Franz Xaver Riepl

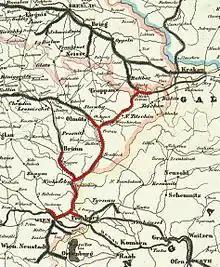
Nordbahn railway lines (red) in 1849

As early as 1828 Riepl had developed plans for a railway network across the whole Austrian Empire, including the later Southern Railway as well as a railway link from the Kingdom of Galicia via Vienna to the Port of Trieste. In 1830 he presented detailed route diagrams of a railway line running from Vienna to the Witkowitz iron works and further eastwards to the Wieliczka Salt Mine near Kraków. In the following years, he travelled to England several times to study the construction of railway lines. Receiving large funds by Salomon Mayer von Rothschild, his plans were finalised: backed by Chancellor Metternich and the Bohemian "stadtholder" Franz Anton von Kolowrat-Liebsteinsky, Riepl and Rothschild received the commission for the building of the Emperor Ferdinand Northern Railway line ("Nordbahn") from Vienna to Bochnia. Construction began in 1937, the line up to Bohumín (Oderberg) in Austrian Silesia was completed in 1847. One year later, a connection to the Prussian Upper Silesian Railway; a transport link to Kraków was provided by the Eastern National Railway from 1856.